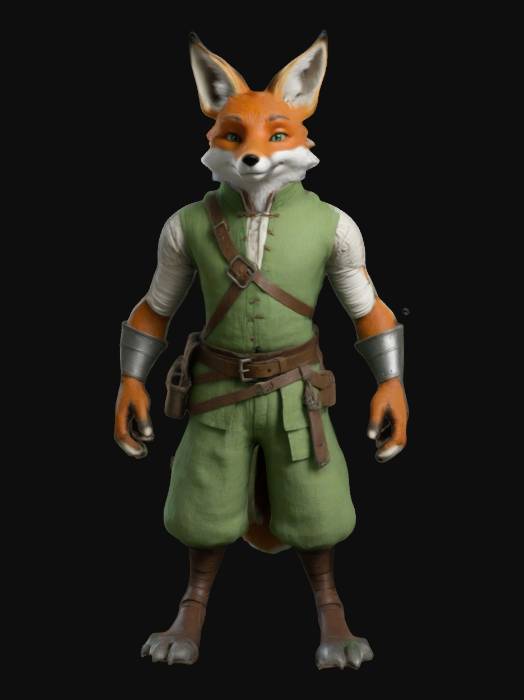
미적 점수 (1~10점): 8